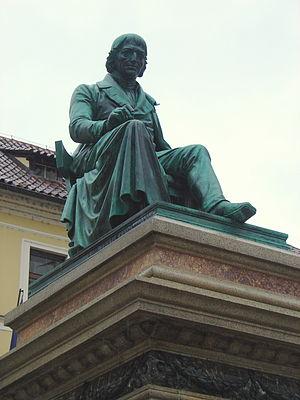
Statue de Josef Jungmann. Vieille ville (quartier de Mustek), Prague
Josef Jakub Jungmann est un philologue, lexicographe, écrivain et traducteur tchèque, personnalité emblématique de la Renaissance nationale tchèque. Il a consacré sa vie au renouveau du tchèque, en débarrassant la langue des germanismes qui l'encombraient après plusieurs siècles de domination allemande, cherchant dans les documents historiques les équivalents éteints, faisant appel aux néologismes là où cela s'avérait nécessaire, empruntant aux langues slaves voisines des équivalents manquants.